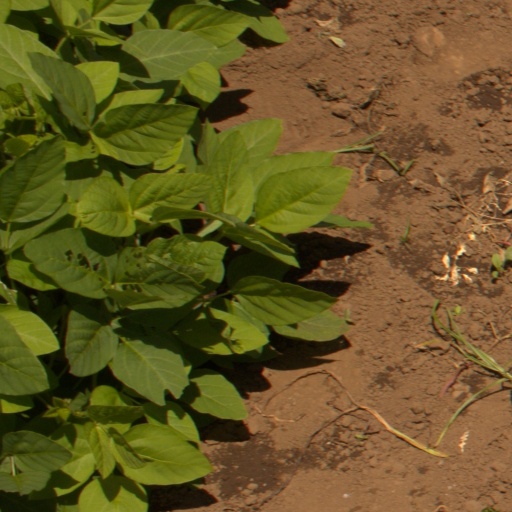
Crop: soybean